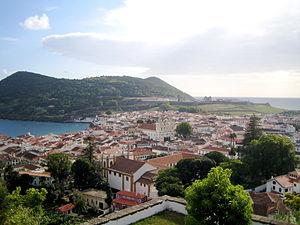
Angra do Heroísmo est une ville et une municipalité portugaise, située sur la côte sud de l'île de Terceira, dans l'archipel des Açores, dont elle fut la capitale entre 1766 et 1832. Son centre est classé au patrimoine mondial de l'Unesco.